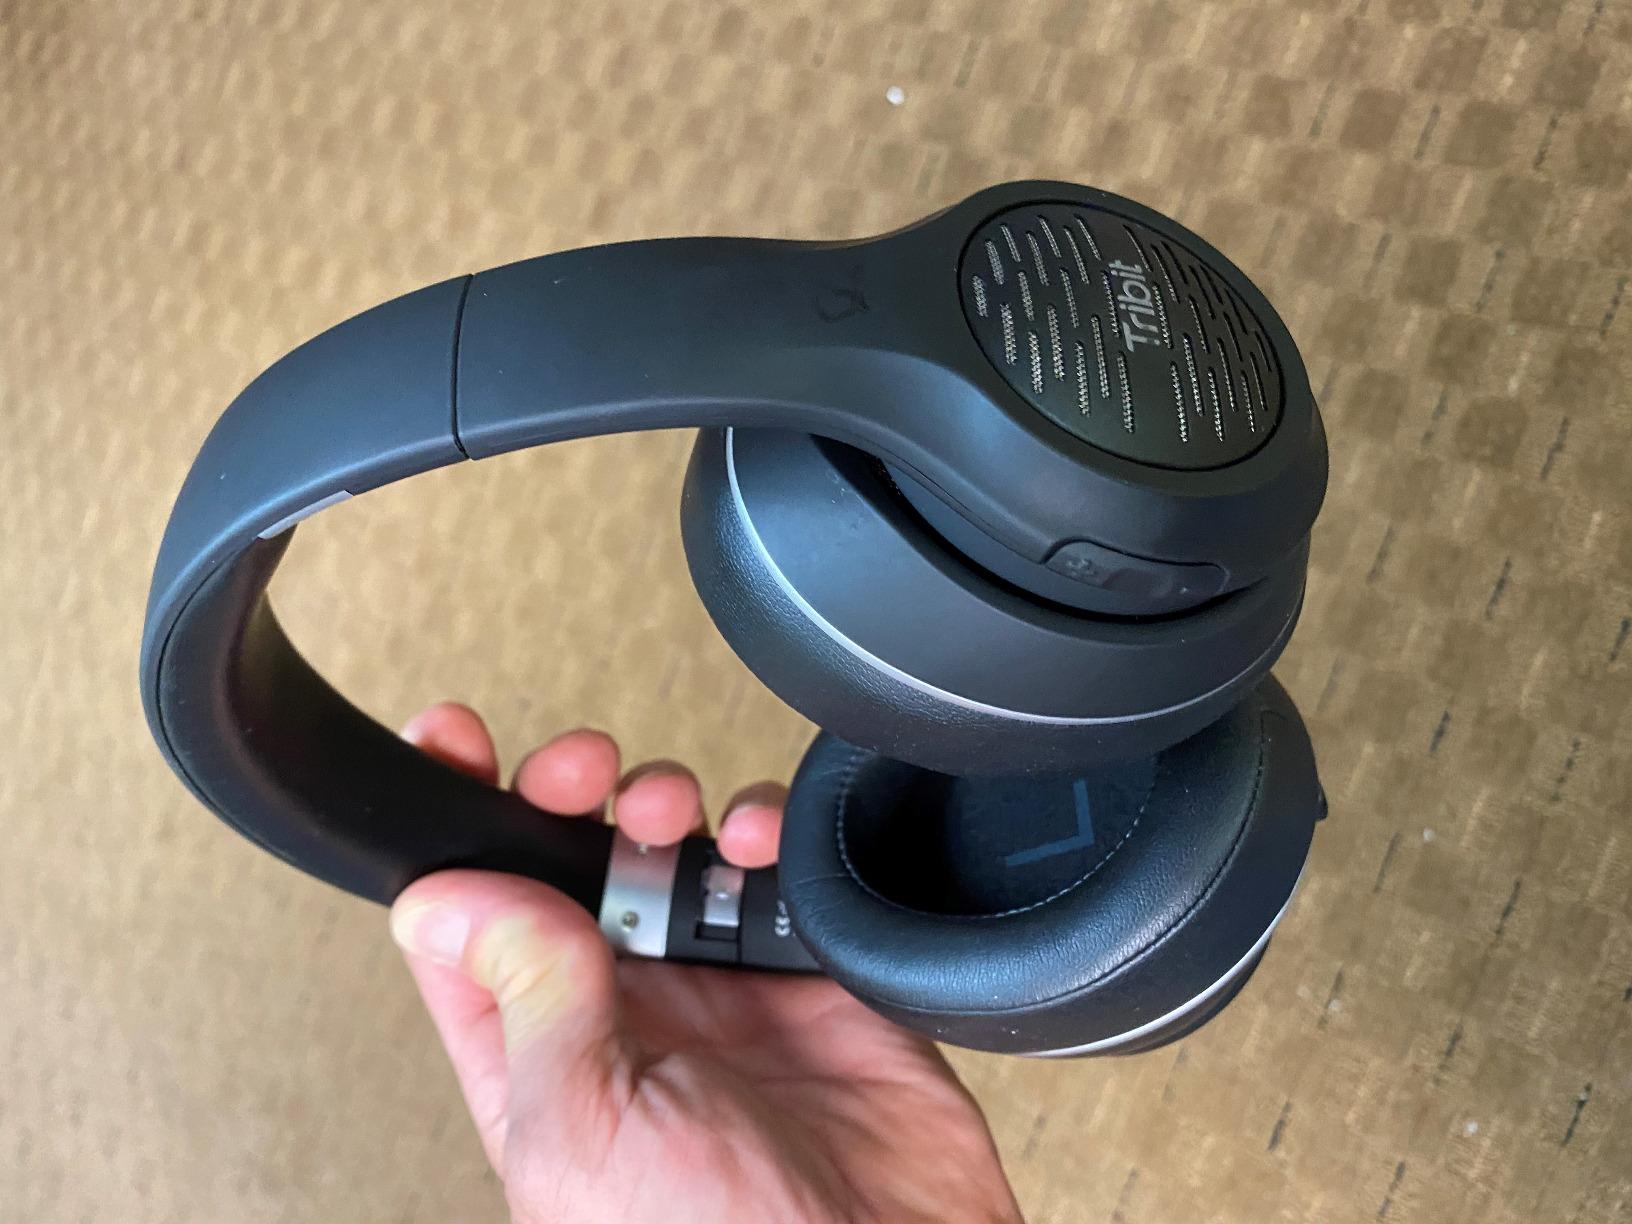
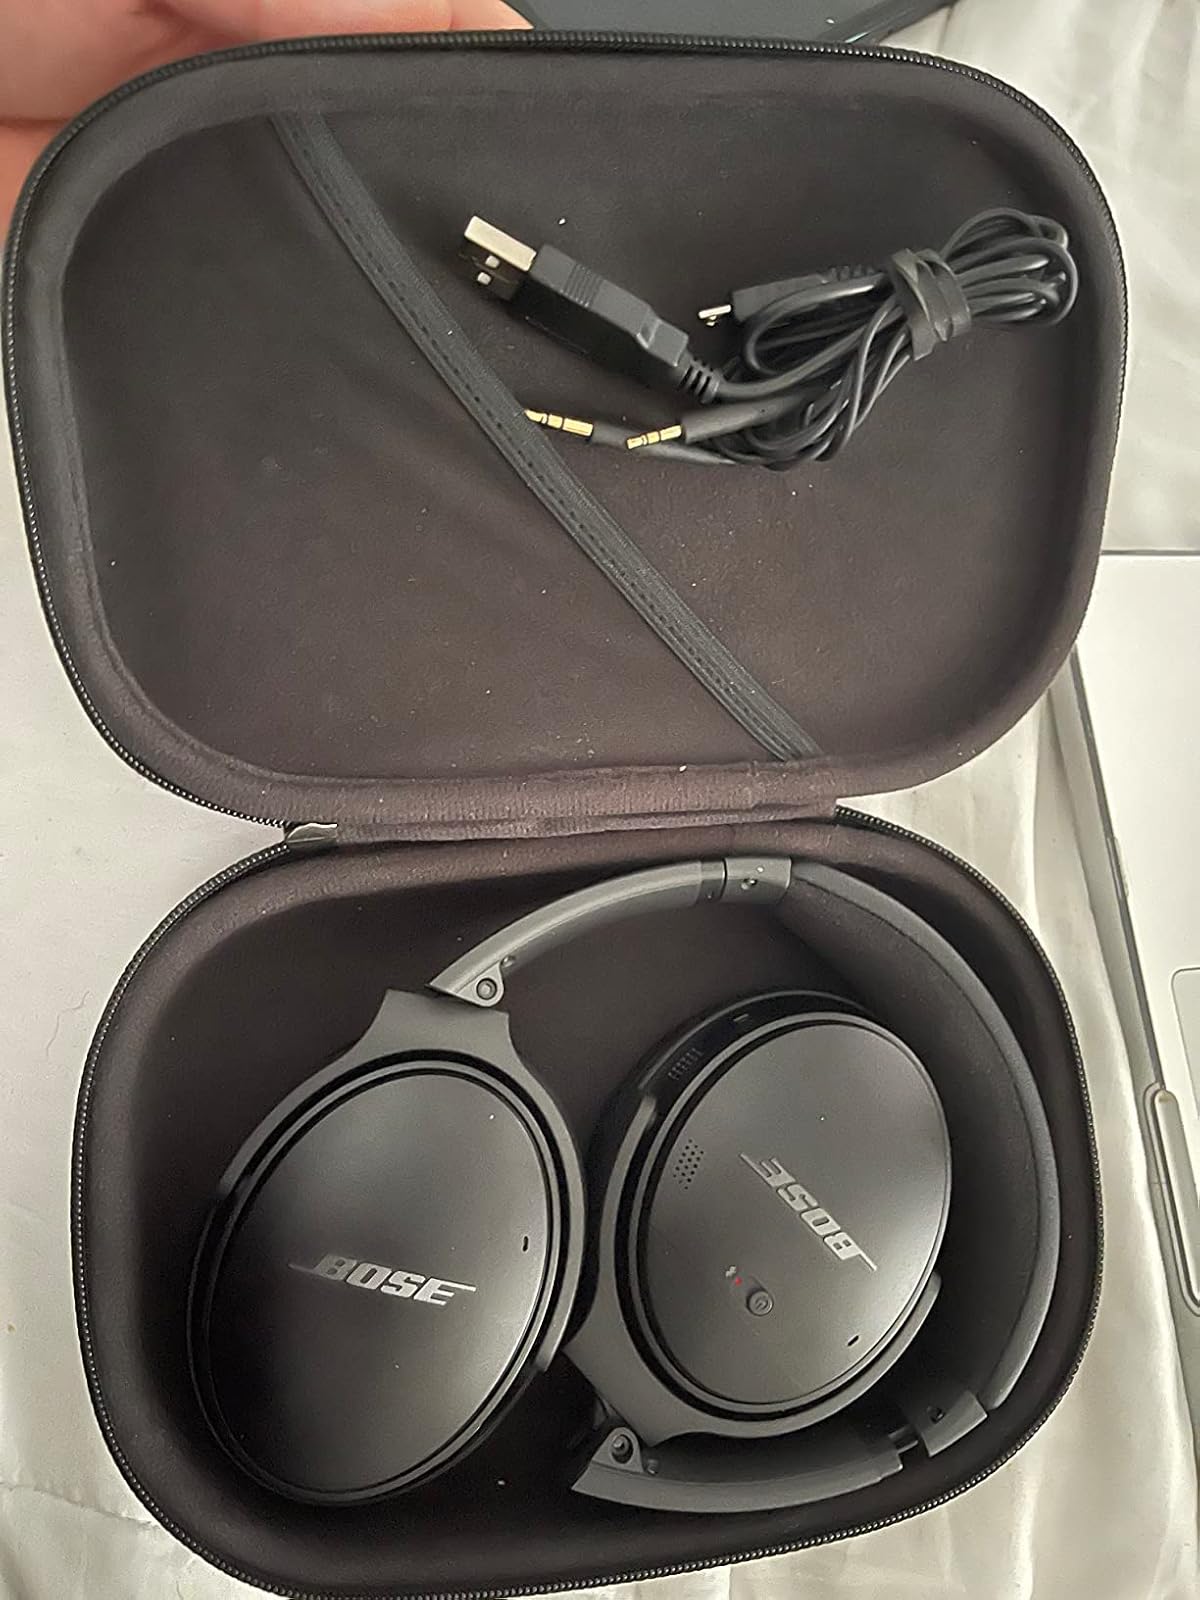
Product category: headphones
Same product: no